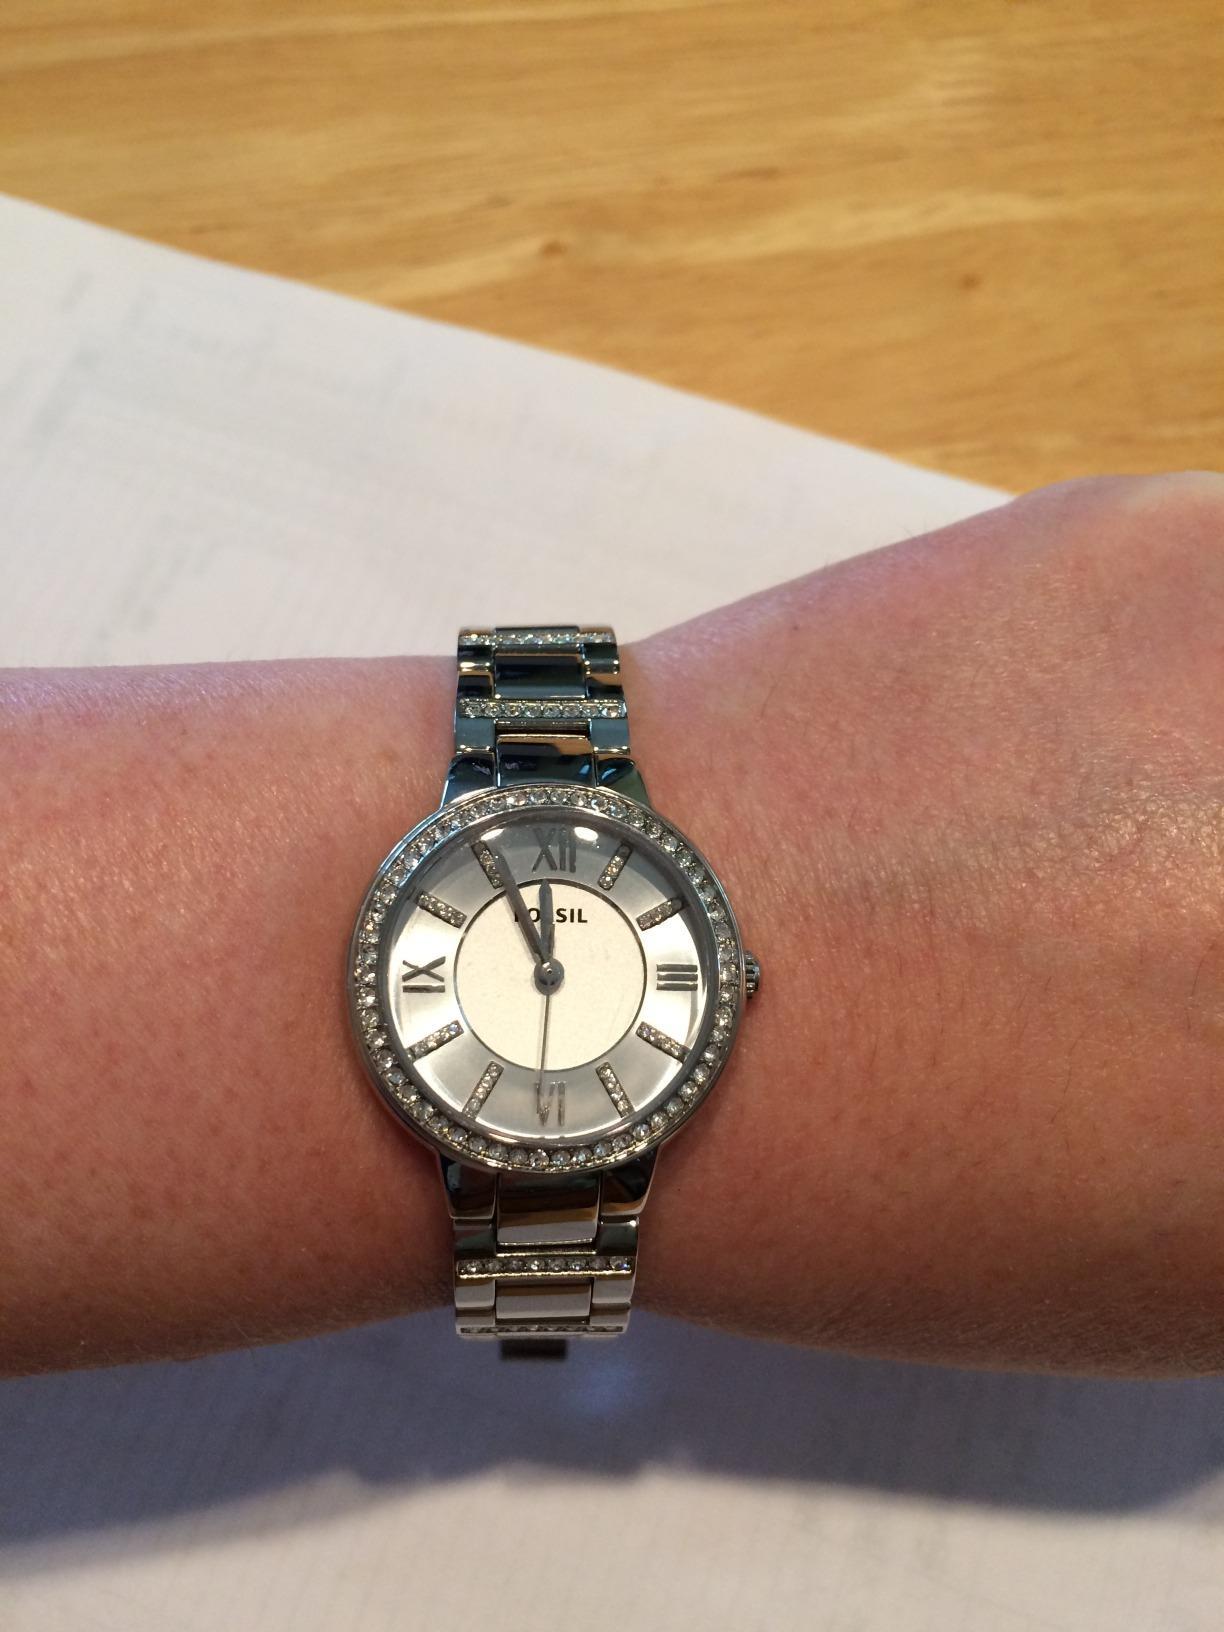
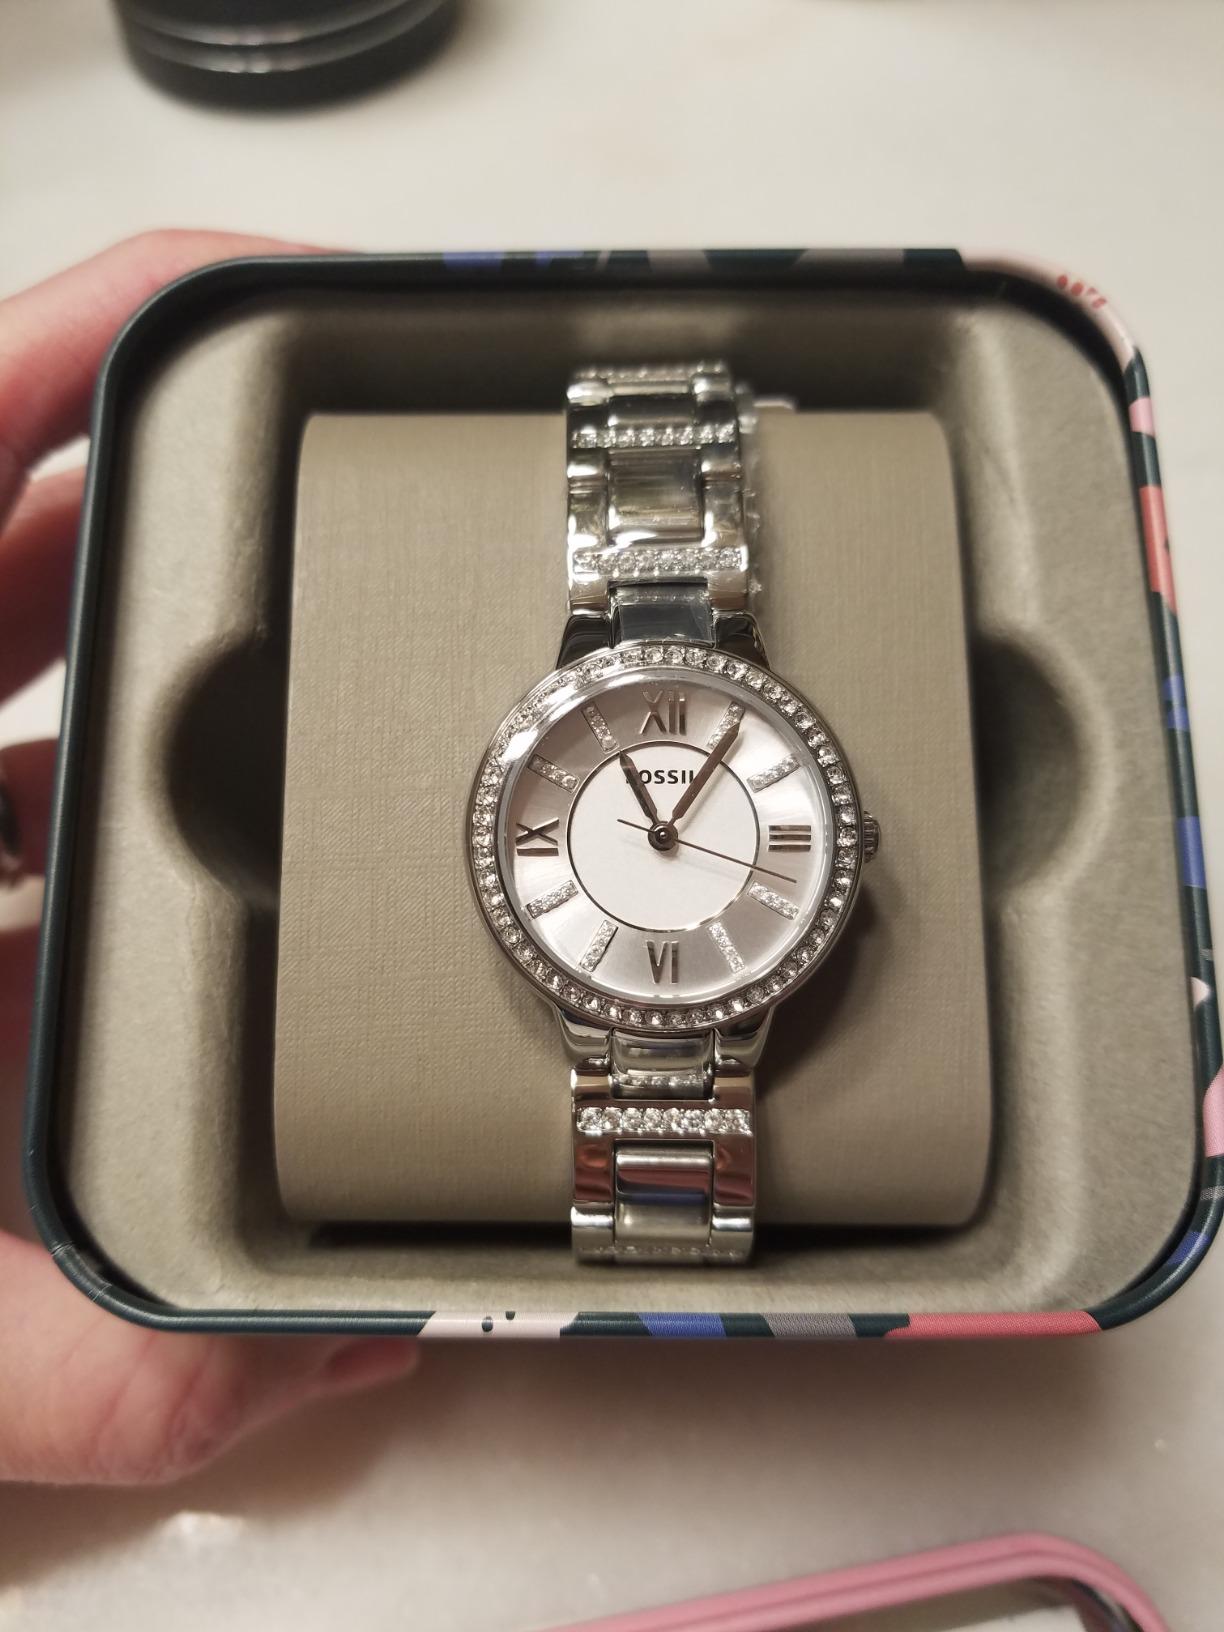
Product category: accessories_watch
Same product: yes